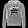
Label: Pullover